2009 Rally Norway

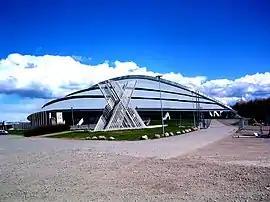
Vikingskipet Olympic Arena in Hamar, which served as depot.

The 2009 Rally Norway, officially 3rd Rally Norway, is the second round of the 2009 World Rally Championship season and the first round of the Production World Rally Championship and is held between February 12 and February 15, 2009. The rally was held on ice- and snow-covered gravel roads between Oslo and Hamar.